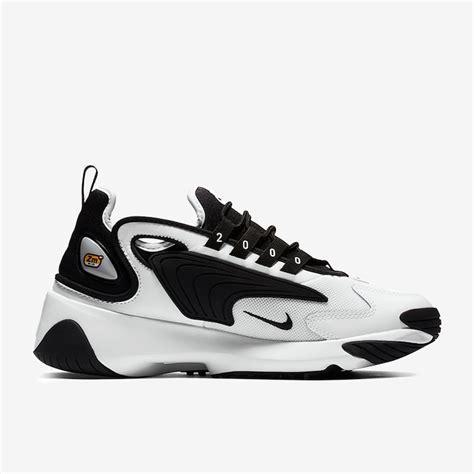
Brand: Nike
Model: Zoom 2K